History of Las Vegas

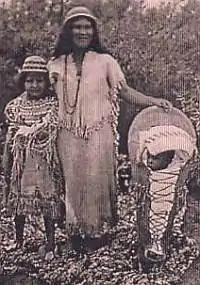
Southern Paiutes at Moapa wearing traditional Paiute cradleboard and rabbit robe

Native Americans lived in the Las Vegas Valley, beginning over 10,000 years ago. Archaeologists have discovered baskets, petroglyphs, pictographs and other evidence in diverse locations, including Gypsum Cave and Tule Springs. Paiutes moved into the area as early as AD 700, migrating between nearby mountains in the summer and spending winter in the valley, near Big Springs.